Ignazio Spalla

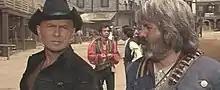
Yul Brinner and Ignazio Spalla like Pedro Sanchez in "Adios, Sabata" (1970)

Ignazio Spalla (5 May 1924 – 9 February 1995), best known as Pedro Sanchez, was an Italian film actor.